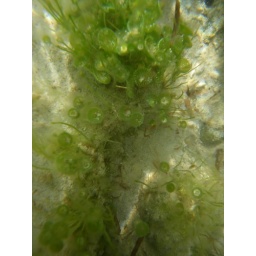
under water green